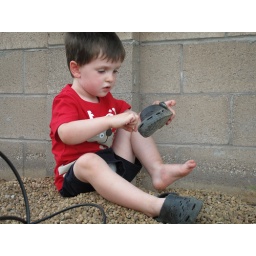
There is a rock in my shoe